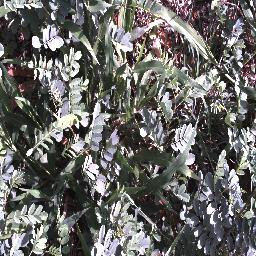
Label: negative